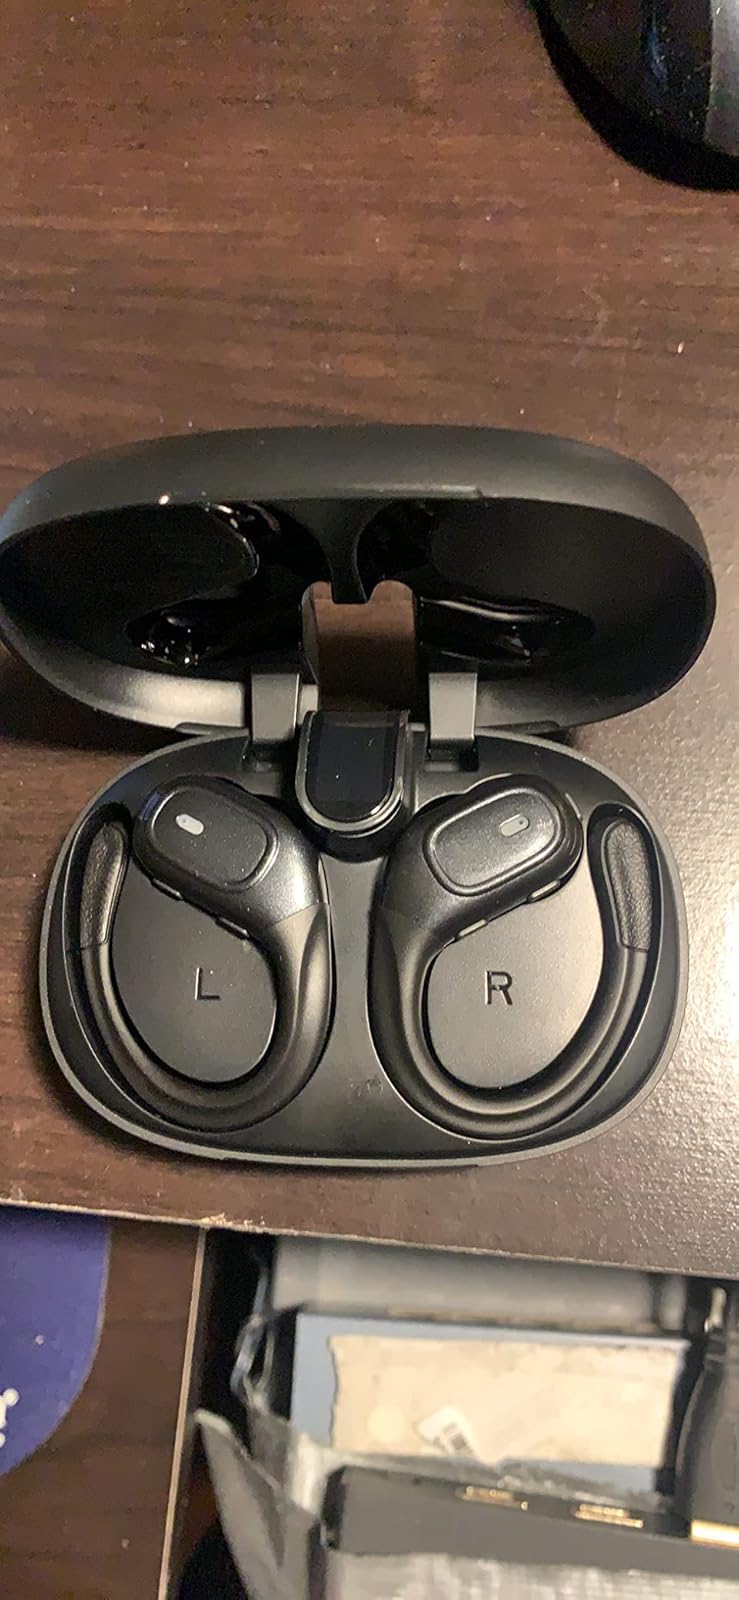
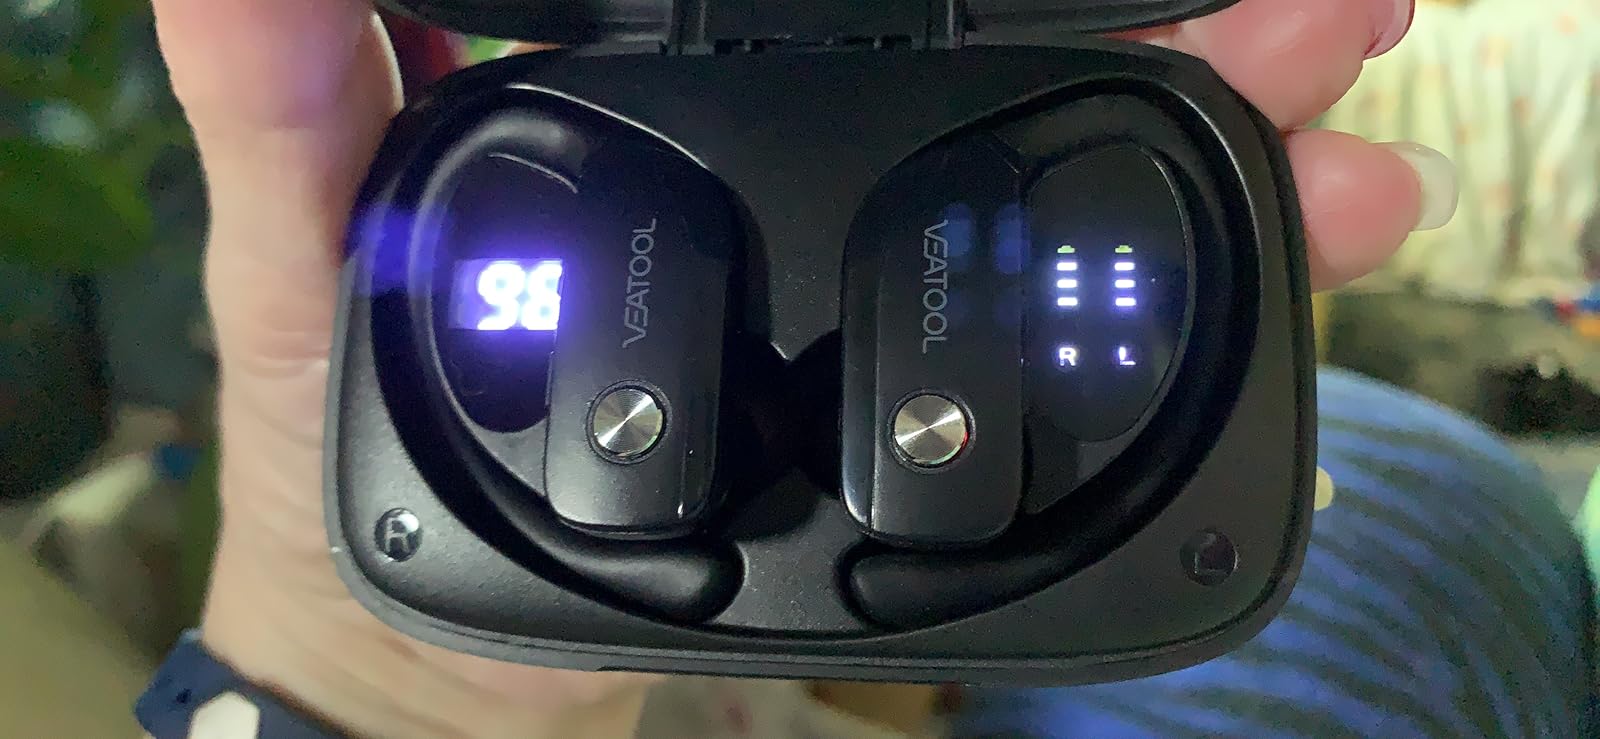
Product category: earbuds
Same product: no